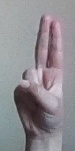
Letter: taa